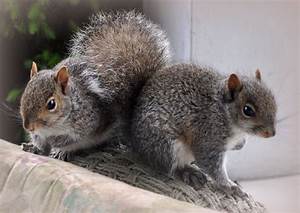
Label: scoiattolo